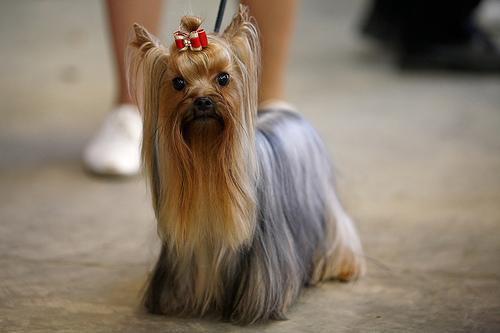
Yorkshire_terrier